Fala Chen

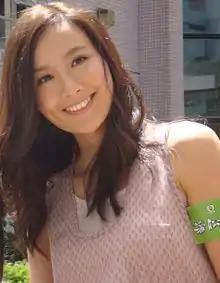
Chen in 2010

In 2010, Chen starred in two movies, "Black Ransom" and "72 Tenants of Prosperity". In "Black Ransom", she acted as a superintendent, alongside internationally acclaimed Hong Kong actor and film producer, Simon Yam. "72 Tenants of Prosperity" on the other hand, was a light-hearted Hong Kong comedy film directed by Eric Tsang, involving a star-studded cast of Hong Kong stars.